Soher El Sukaria

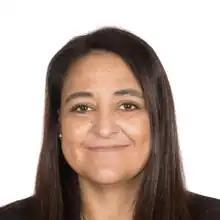

Soher El Sukaria (born 16 May 1975) is a Lebanese-born Argentine politician. She was a member of the Argentine Chamber of Deputies elected in Córdoba Province from 2019 to 2023. A member of Republican Proposal, El Sukaria previously served as a member of the Córdoba Provincial Legislature from 2015 to 2019.